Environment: real
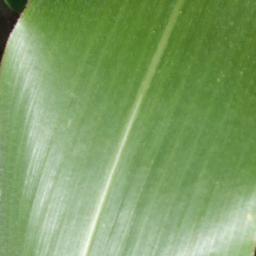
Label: healthy